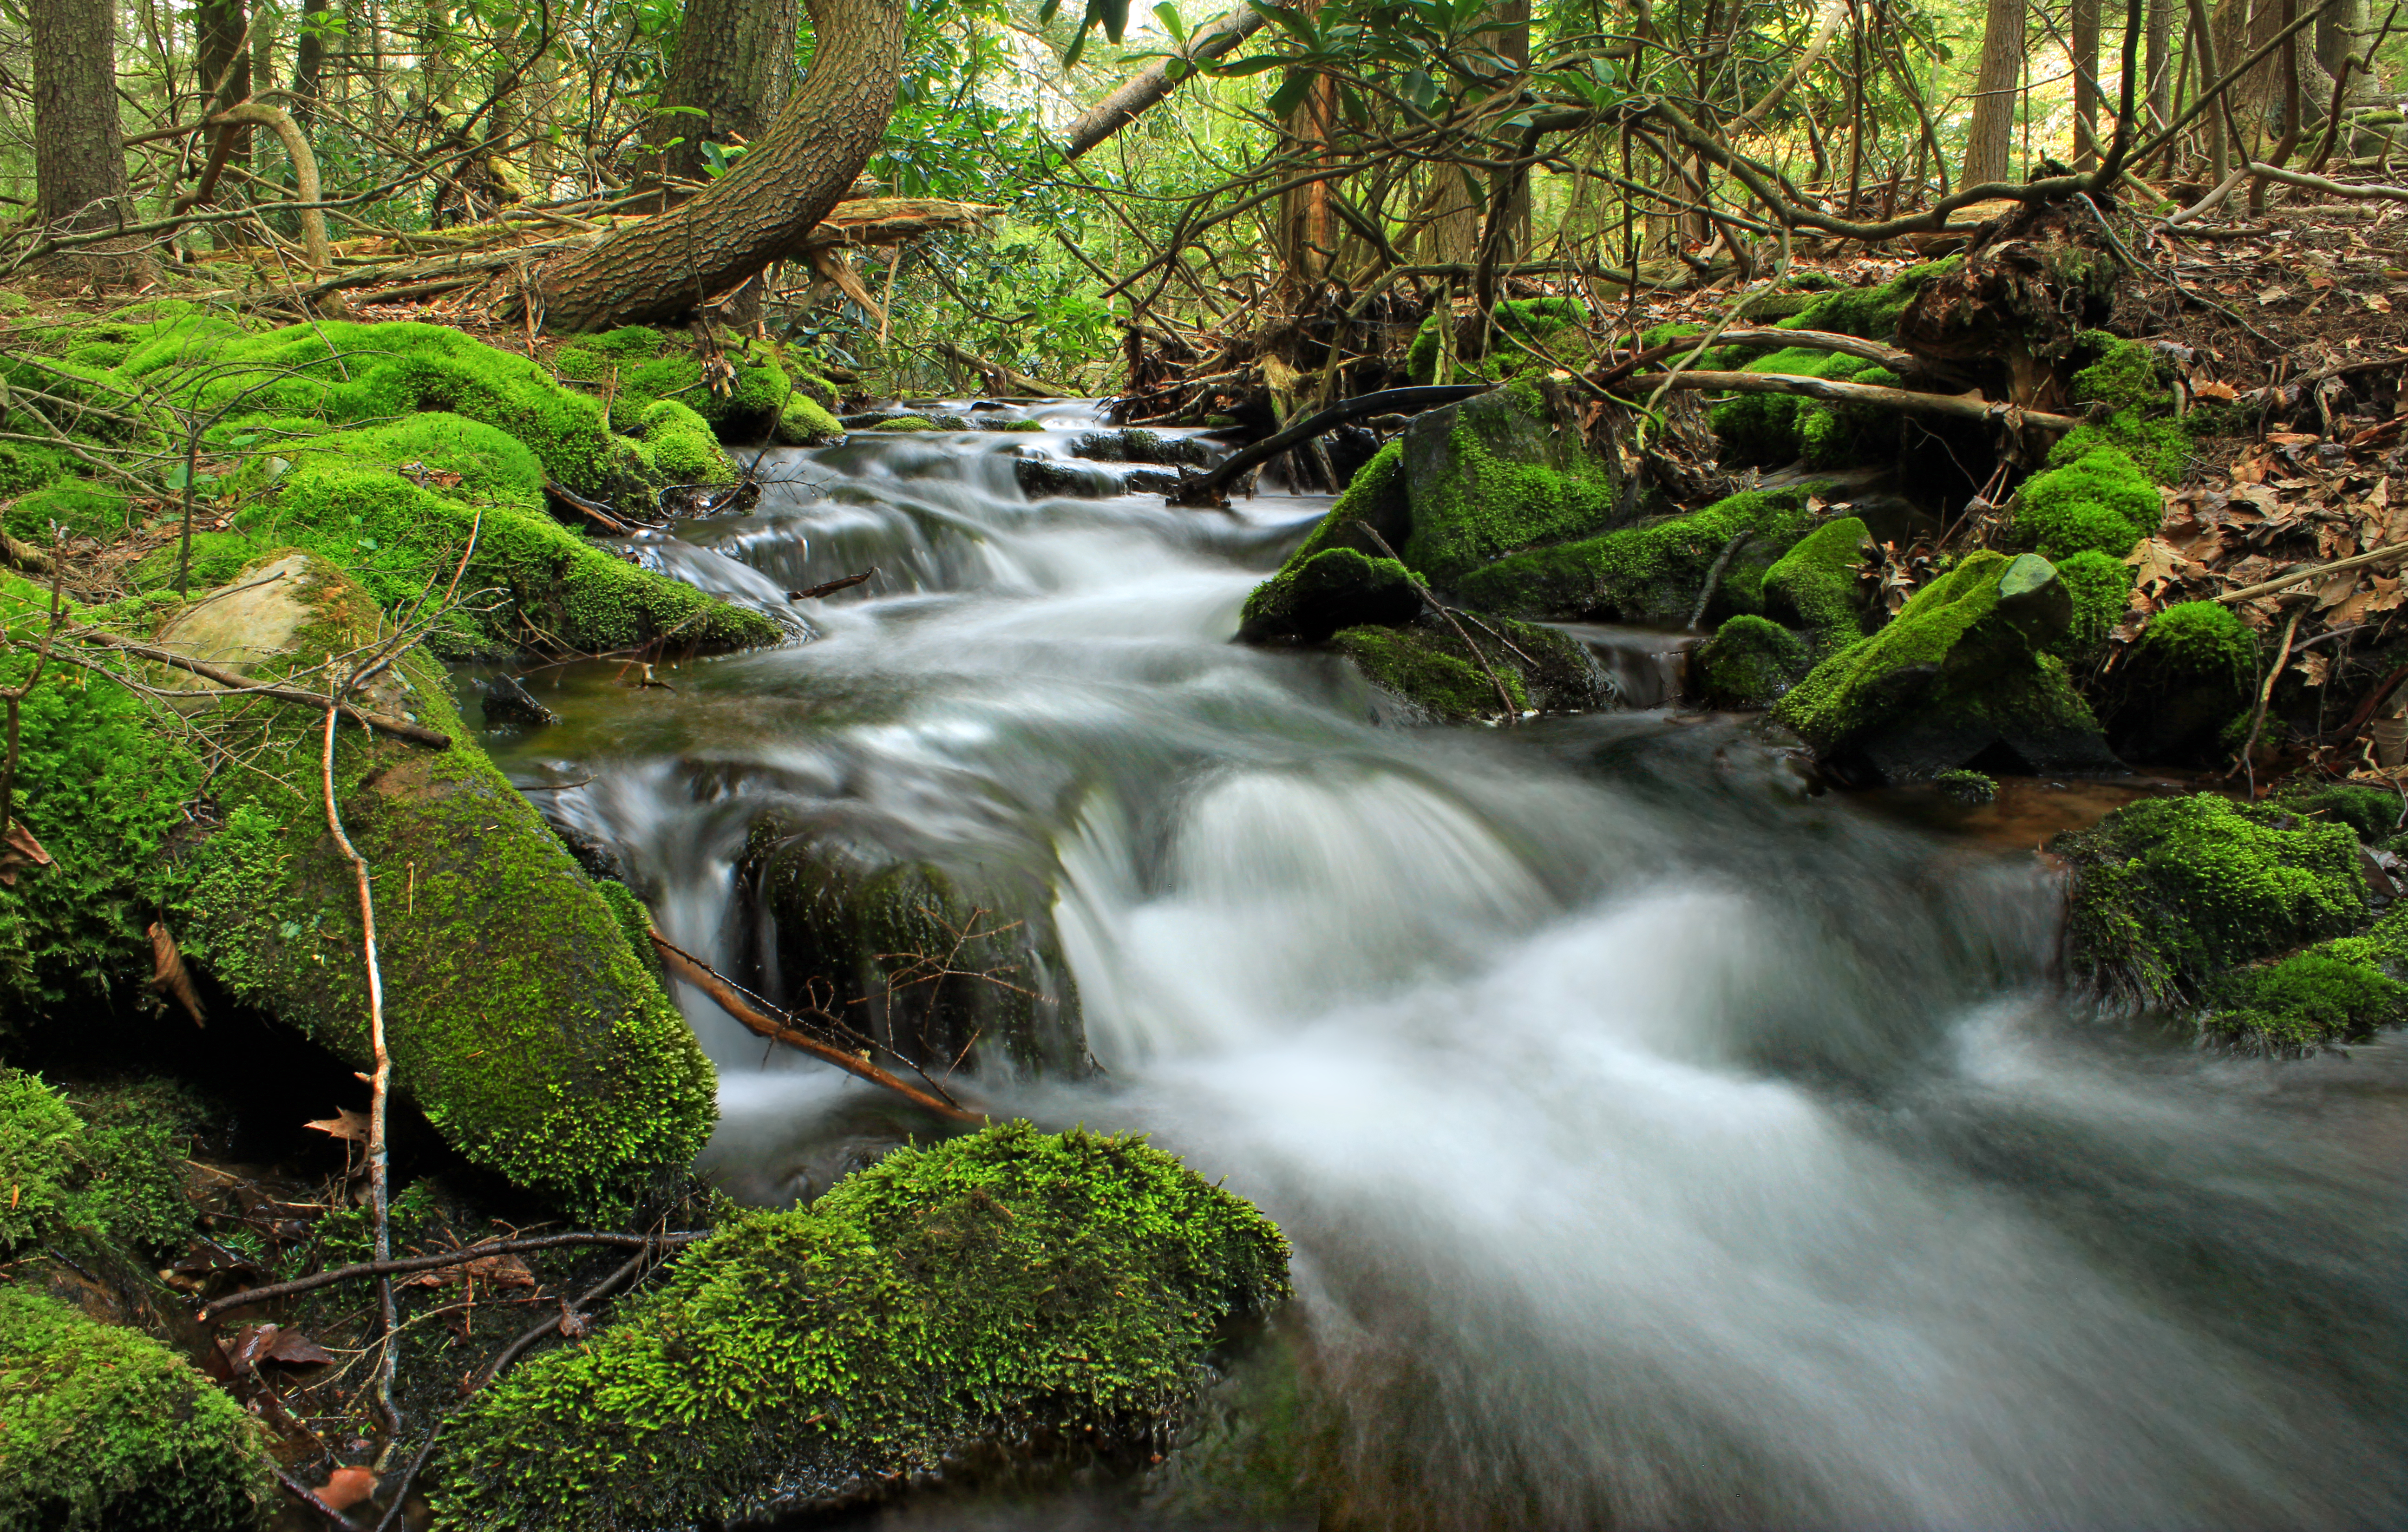
water, nature, forest, waterfall, creek, wilderness, hiking, leaf, river, valley, moss, stream, spring, jungle, autumn, rapid, body of water, trees, rocks, creativecommons, vegetation, rainforest, falls, monroecounty, poconos, ravine, cascades, pennsylvania, stategameland38, stategamelands38, sgl38, hypsycreek, hypsygap, wasserfall, woodland, habitat, water feature, watercourse, old growth forest, natural environment, geographical feature